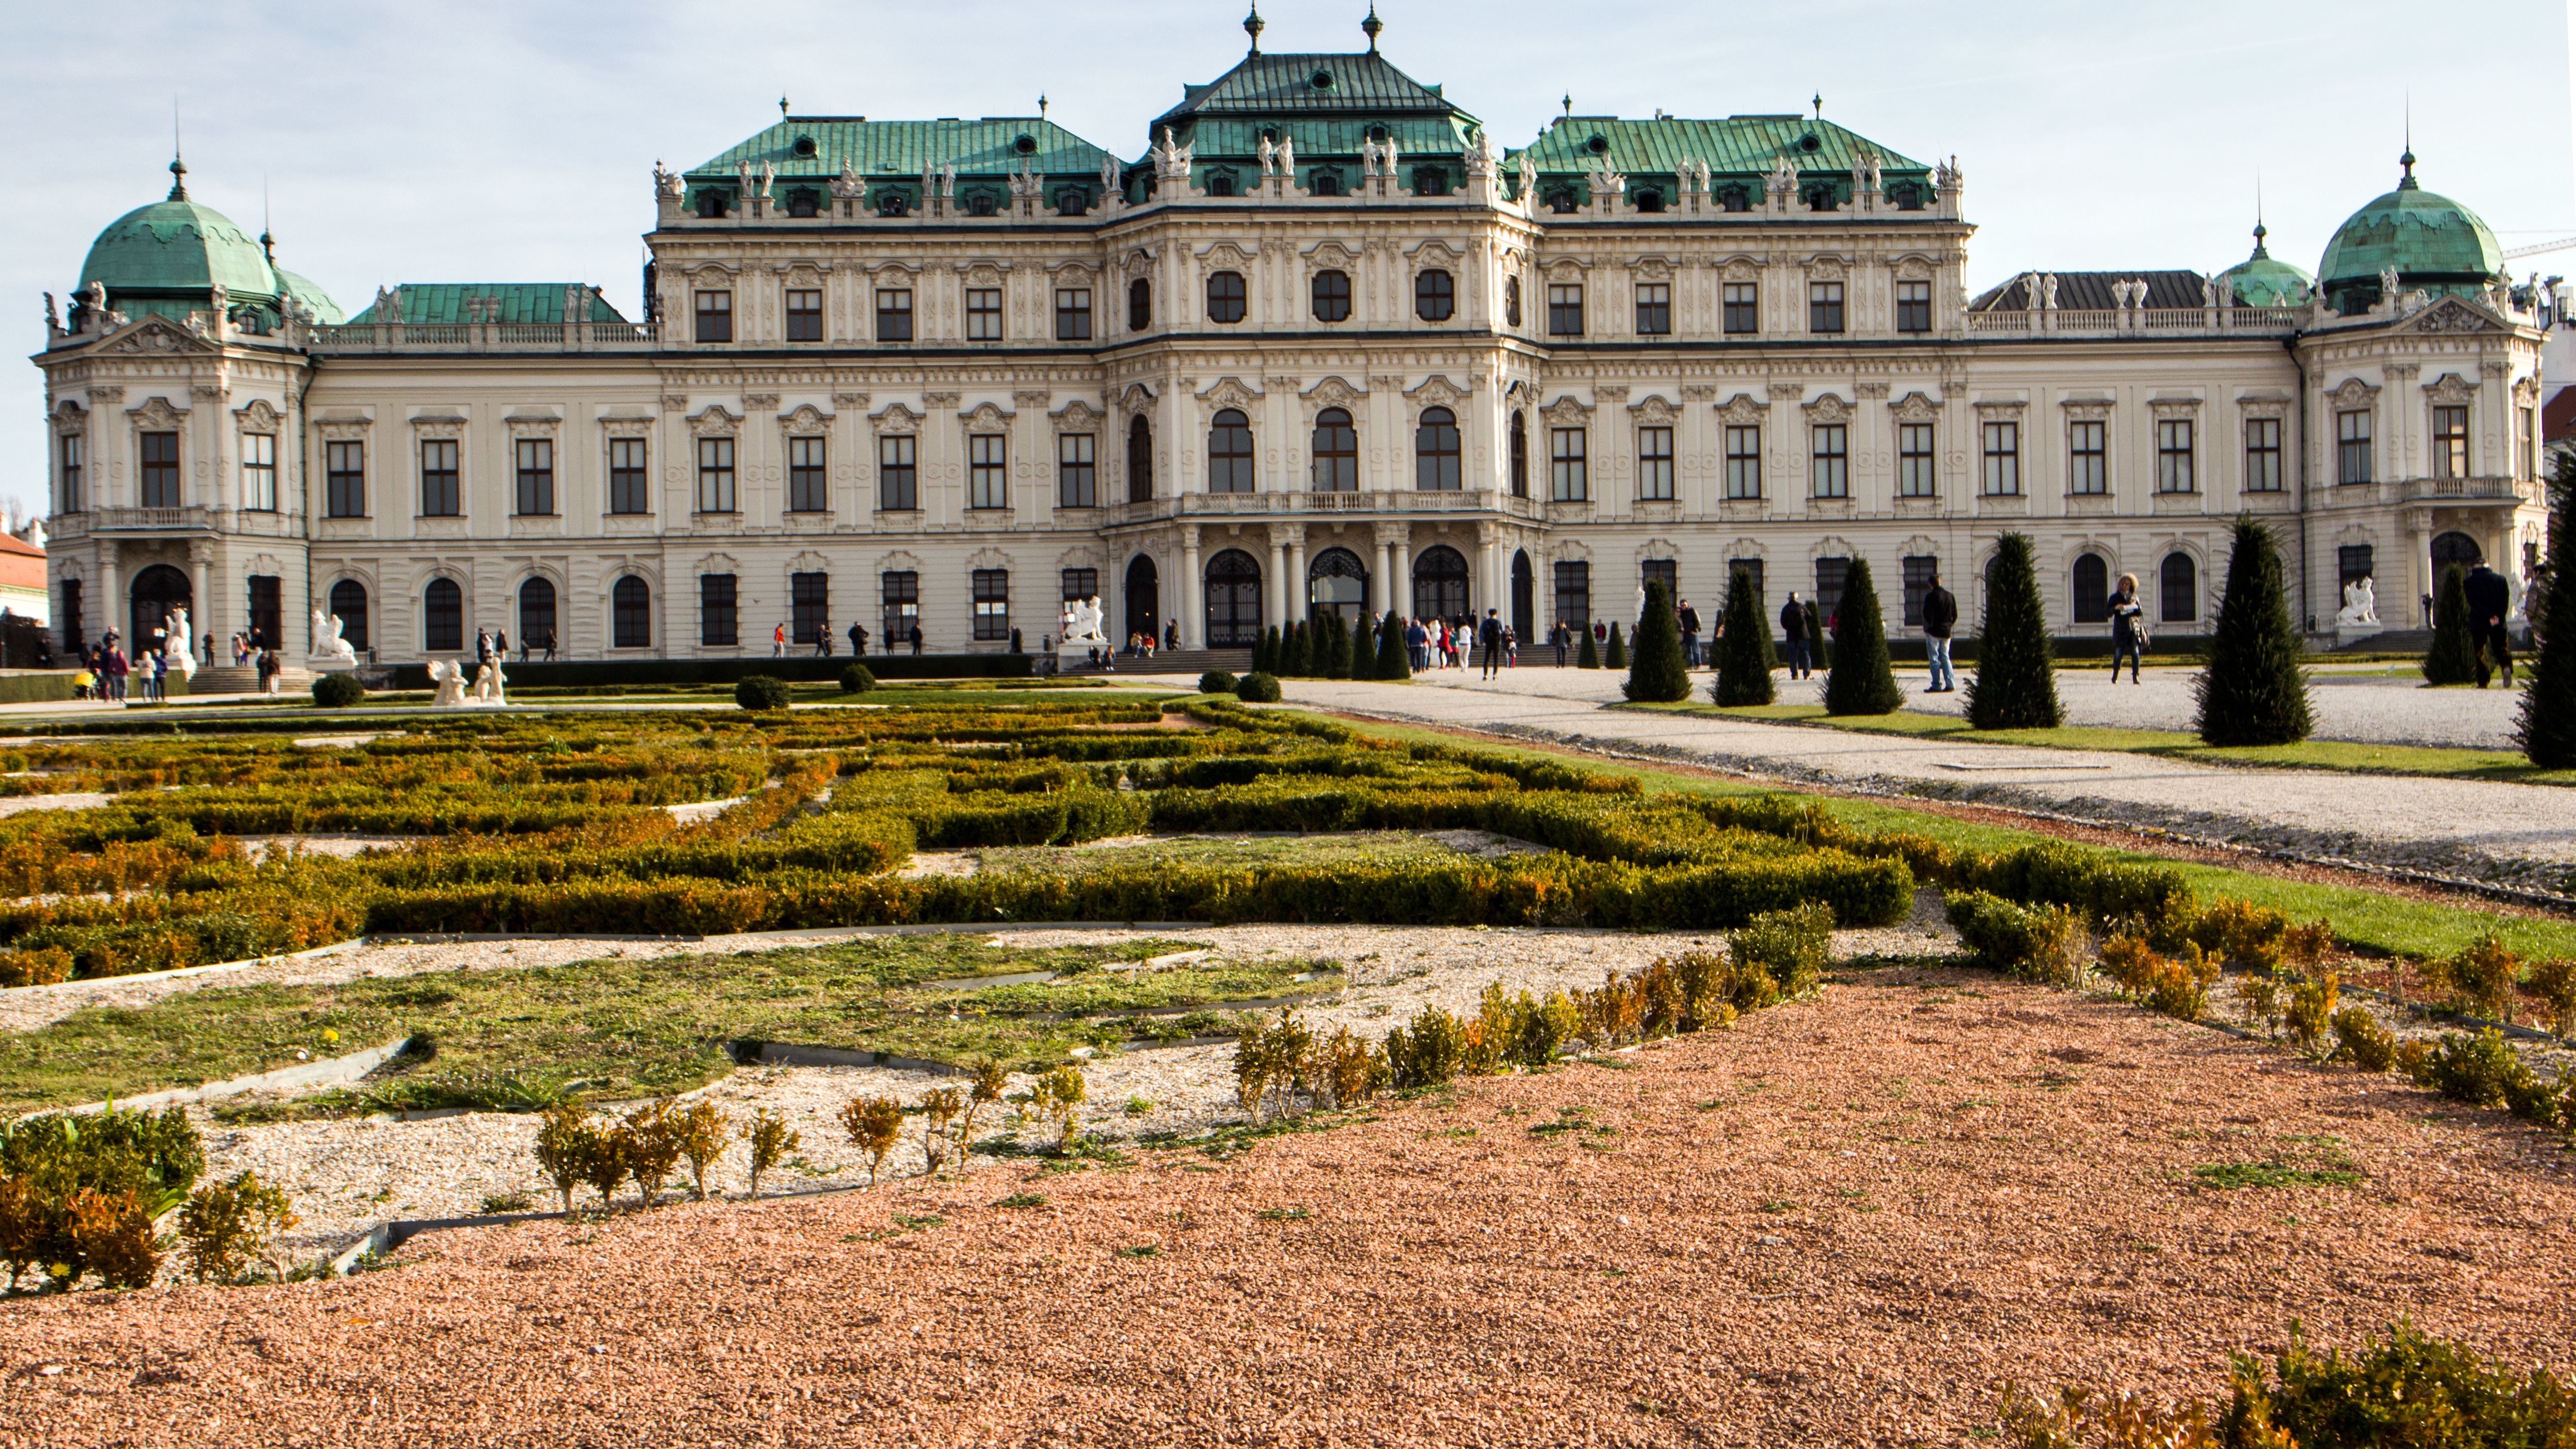
architecture, mansion, building, chateau, palace, castle, landmark, fortification, tourism, places of interest, vienna, monastery, estate, belvedere, baroque, schlossgarten, stately home, unesco world heritage site, historic site, ancient history